Watkins School

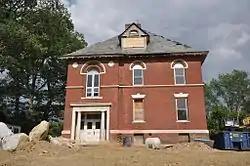
2014 photo, taken during the building's conversion to residences

The Watkins School is a historic school building at 26 Watkins Street in Rutland, Vermont. Built in 1897, it is a high quality local example of Colonial Revival architecture, and a fine example of a period graded school. It was listed on the National Register of Historic Places in 2014. It has been converted to residential use.